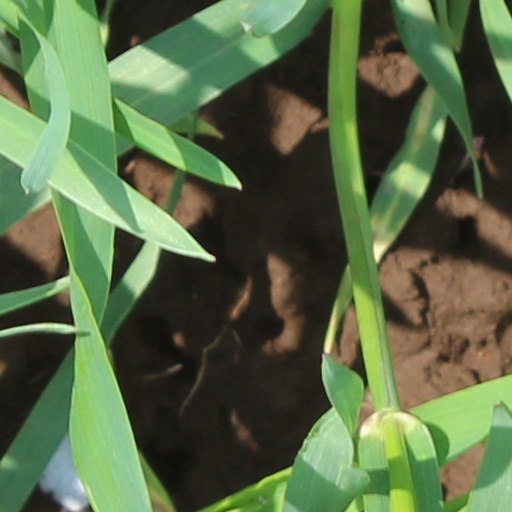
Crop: wheat